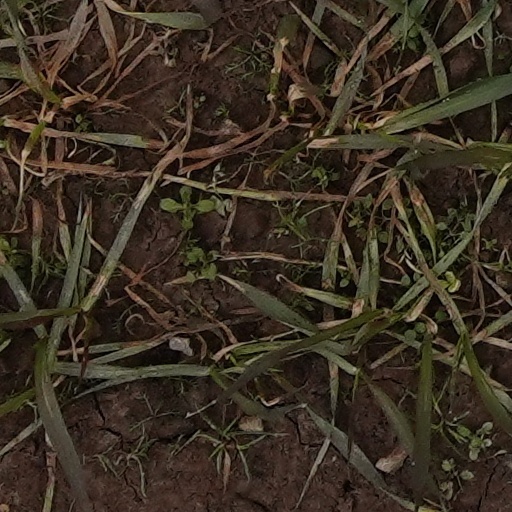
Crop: wheat